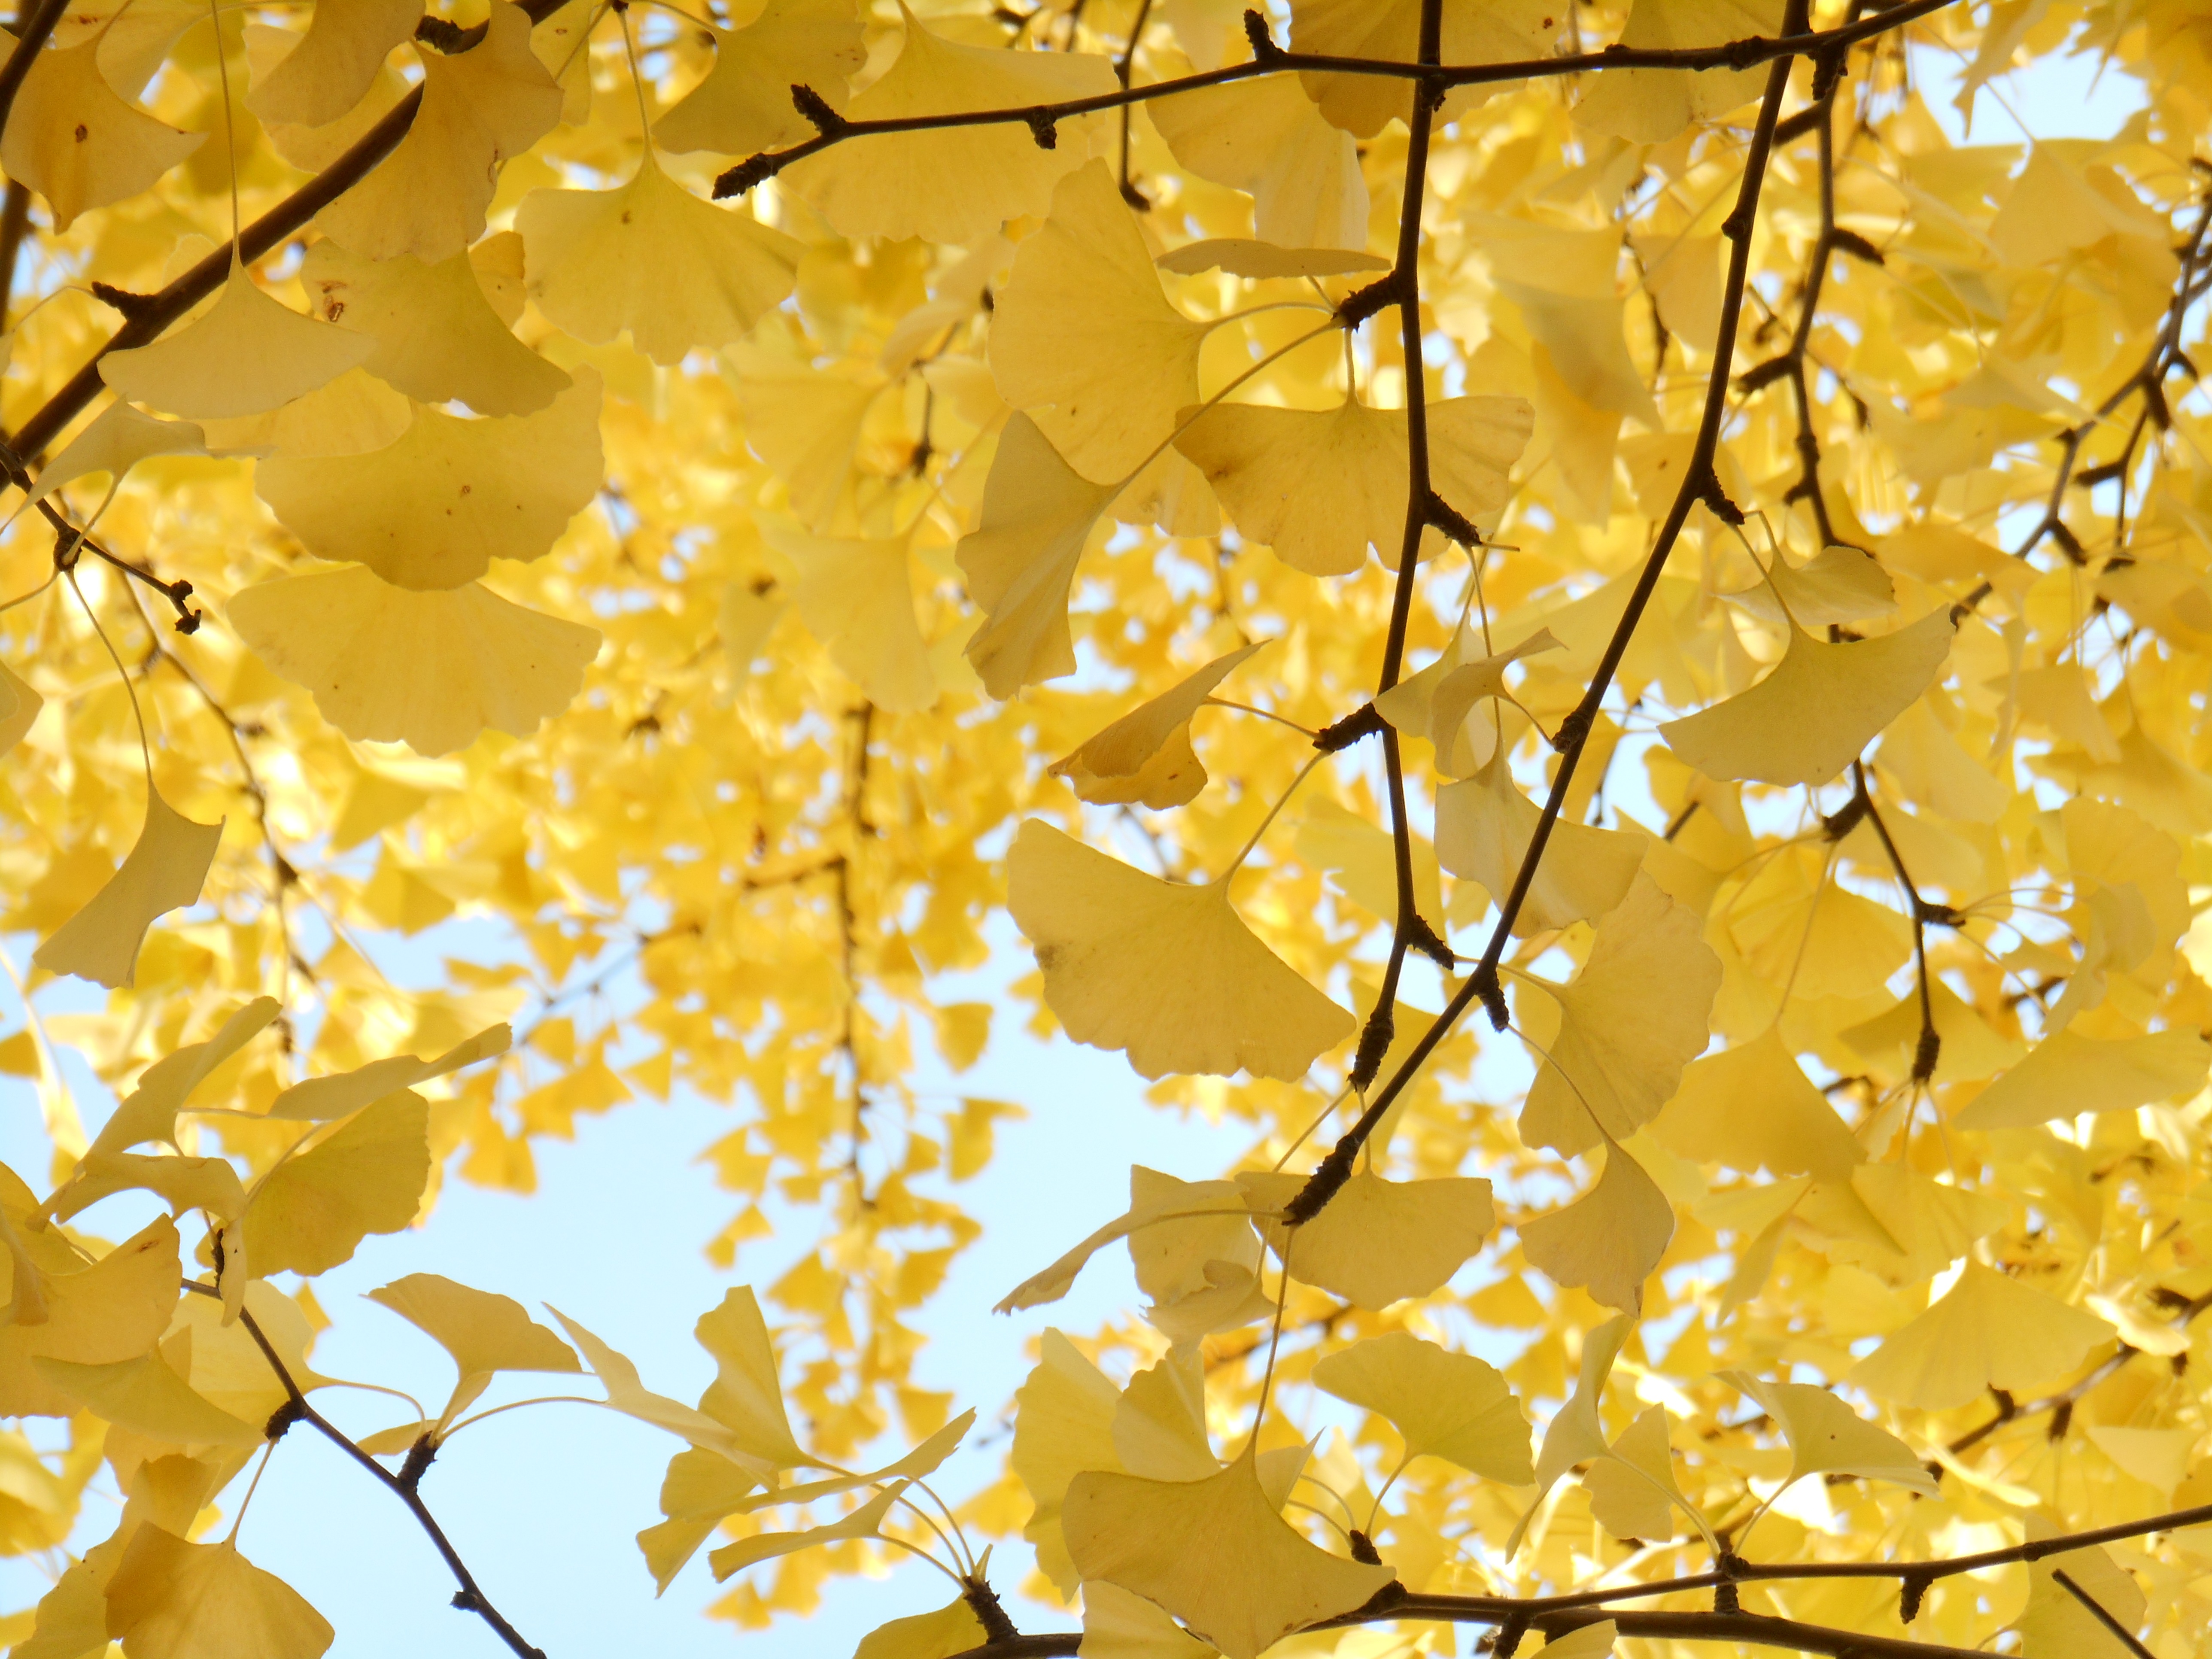
tree, branch, plant, sunlight, leaf, flower, autumn, yellow, season, maple tree, deciduous, ginkgo, yellow leaves, gingko tree, flowering plant, maidenhair tree, woody plant, land plant